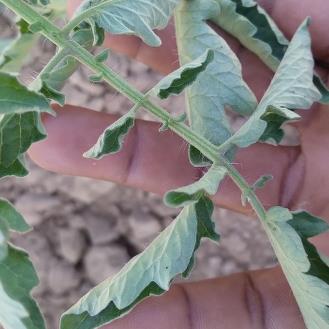
Crop: Tomato
Condition: bacterial-floundering-d